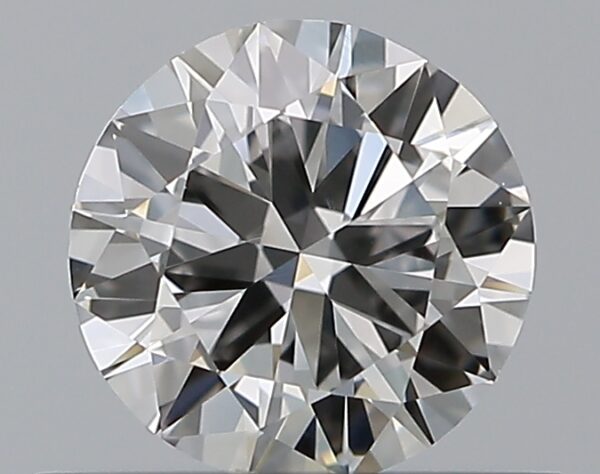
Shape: round
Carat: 0.5
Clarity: VS2
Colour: G
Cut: GD
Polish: EX
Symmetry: GD
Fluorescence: N
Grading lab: GIA
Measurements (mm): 5.09 x 5.16 x 2.99